Jazbaat (1980 film)

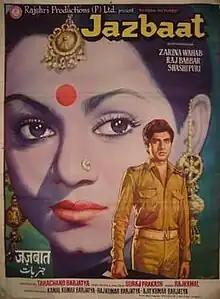

Jazbaat is a 1980 Bollywood romantic drama film directed and written by Suraj Prakash and starring Raj Babbar, Bhagwan and Zarina Wahab.